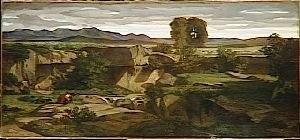
Paul, Antoine, Marie, Chevandier de Valdrome, né le 17 mars 1817 à Saint-Quirin, mort le 2 septembre 1877 à Hautot-sur-Mer, est un peintre paysagiste français qui mène une carrière discrète durant le XIXᵉ siècle, dans l’ombre de ses amis renommés tels Théodore Chassériau, Prosper Marilhat ou Louis-Nicolas Cabat.
Jean-Pierre Napoléon Eugène Chevandier de Valdrome est un homme politique, exploitant forestier et industriel français, né le 17 août 1810 à Saint-Quirin. Il épouse Marguerite Pauline Sahler, veuve de Charles Guillaume Vopelius, le 17 avril 1854. Il meurt sans descendance le 1ᵉʳ décembre 1878 à Cirey-sur-Vezouze. Il est promu commandeur de la Légion d’honneur de la promotion du 14 août 1869.